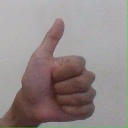
अक्षर: थ